Judi Dench

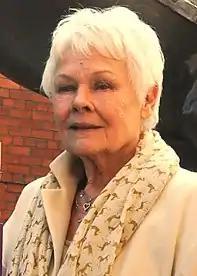
Dench at St Paul's Covent Garden in 2015

As with most of the original cast, Dench reprised the role of Evelyn in John Madden's "The Second Best Exotic Marigold Hotel" (2015), the sequel to the 2011 sleeper hit. The comedy drama was released to lukewarm reviews from critics, who found it "as original as its title – but with a cast this talented and effortlessly charming, that hardly matters". From April to May 2015, Dench played a mother, with her real-life daughter Finty Williams playing her character's daughter, in "The Vote" at the Donmar Warehouse. The final performance was broadcast live on More4 at 8:25 pm; the time when the events in the play take place. The appearance marked her first performance at the theatre since 1976. On 20 September 2015, she was the guest on BBC Radio 4's "Desert Island Discs" for the third time, in which she revealed that her first acting performance was as a snail. She reprised her role as M in the 2015 James Bond film "Spectre", in the form of a recording that was delivered to Bond.